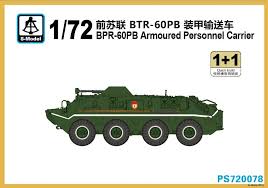
Label: BTR-60